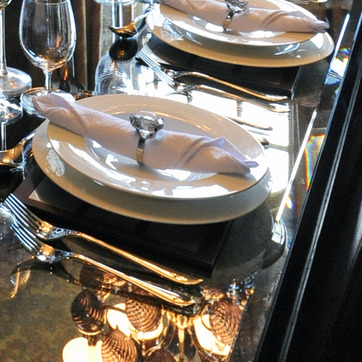
Material: ceramic